Canyon Country, Santa Clarita, California

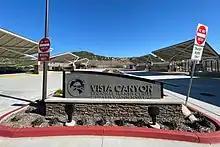
Vista Canyon Regional Transit Center

Canyon Country elementary school students attend schools in Saugus Union School District and Sulphur Springs School District.